Men and Women (1964 film)

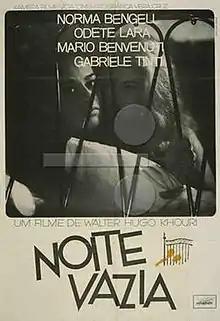
Theatrical release poster

Men and Women is a 1964 Brazilian drama film written and directed by Walter Hugo Khouri, with a soundtrack by Rogério Duprat executed by Zimbo Trio.